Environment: real
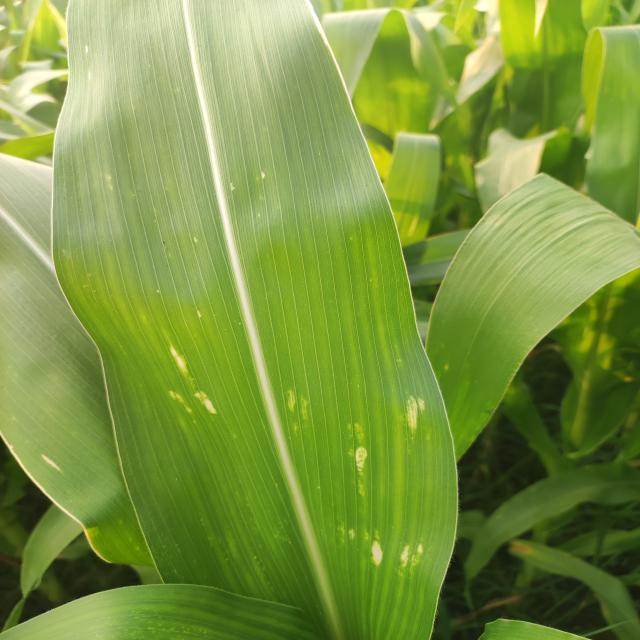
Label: northern_corn_leaf_blight